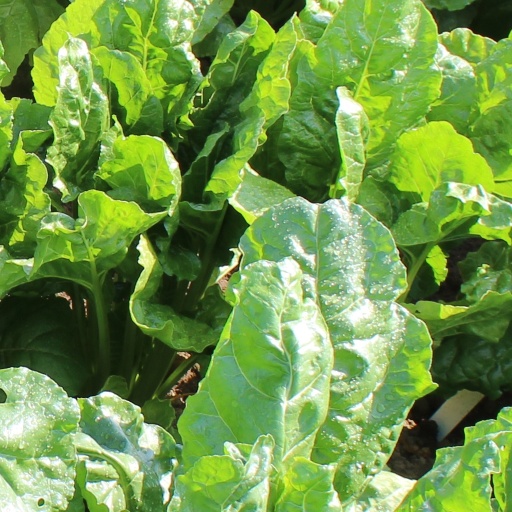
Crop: sugar beet